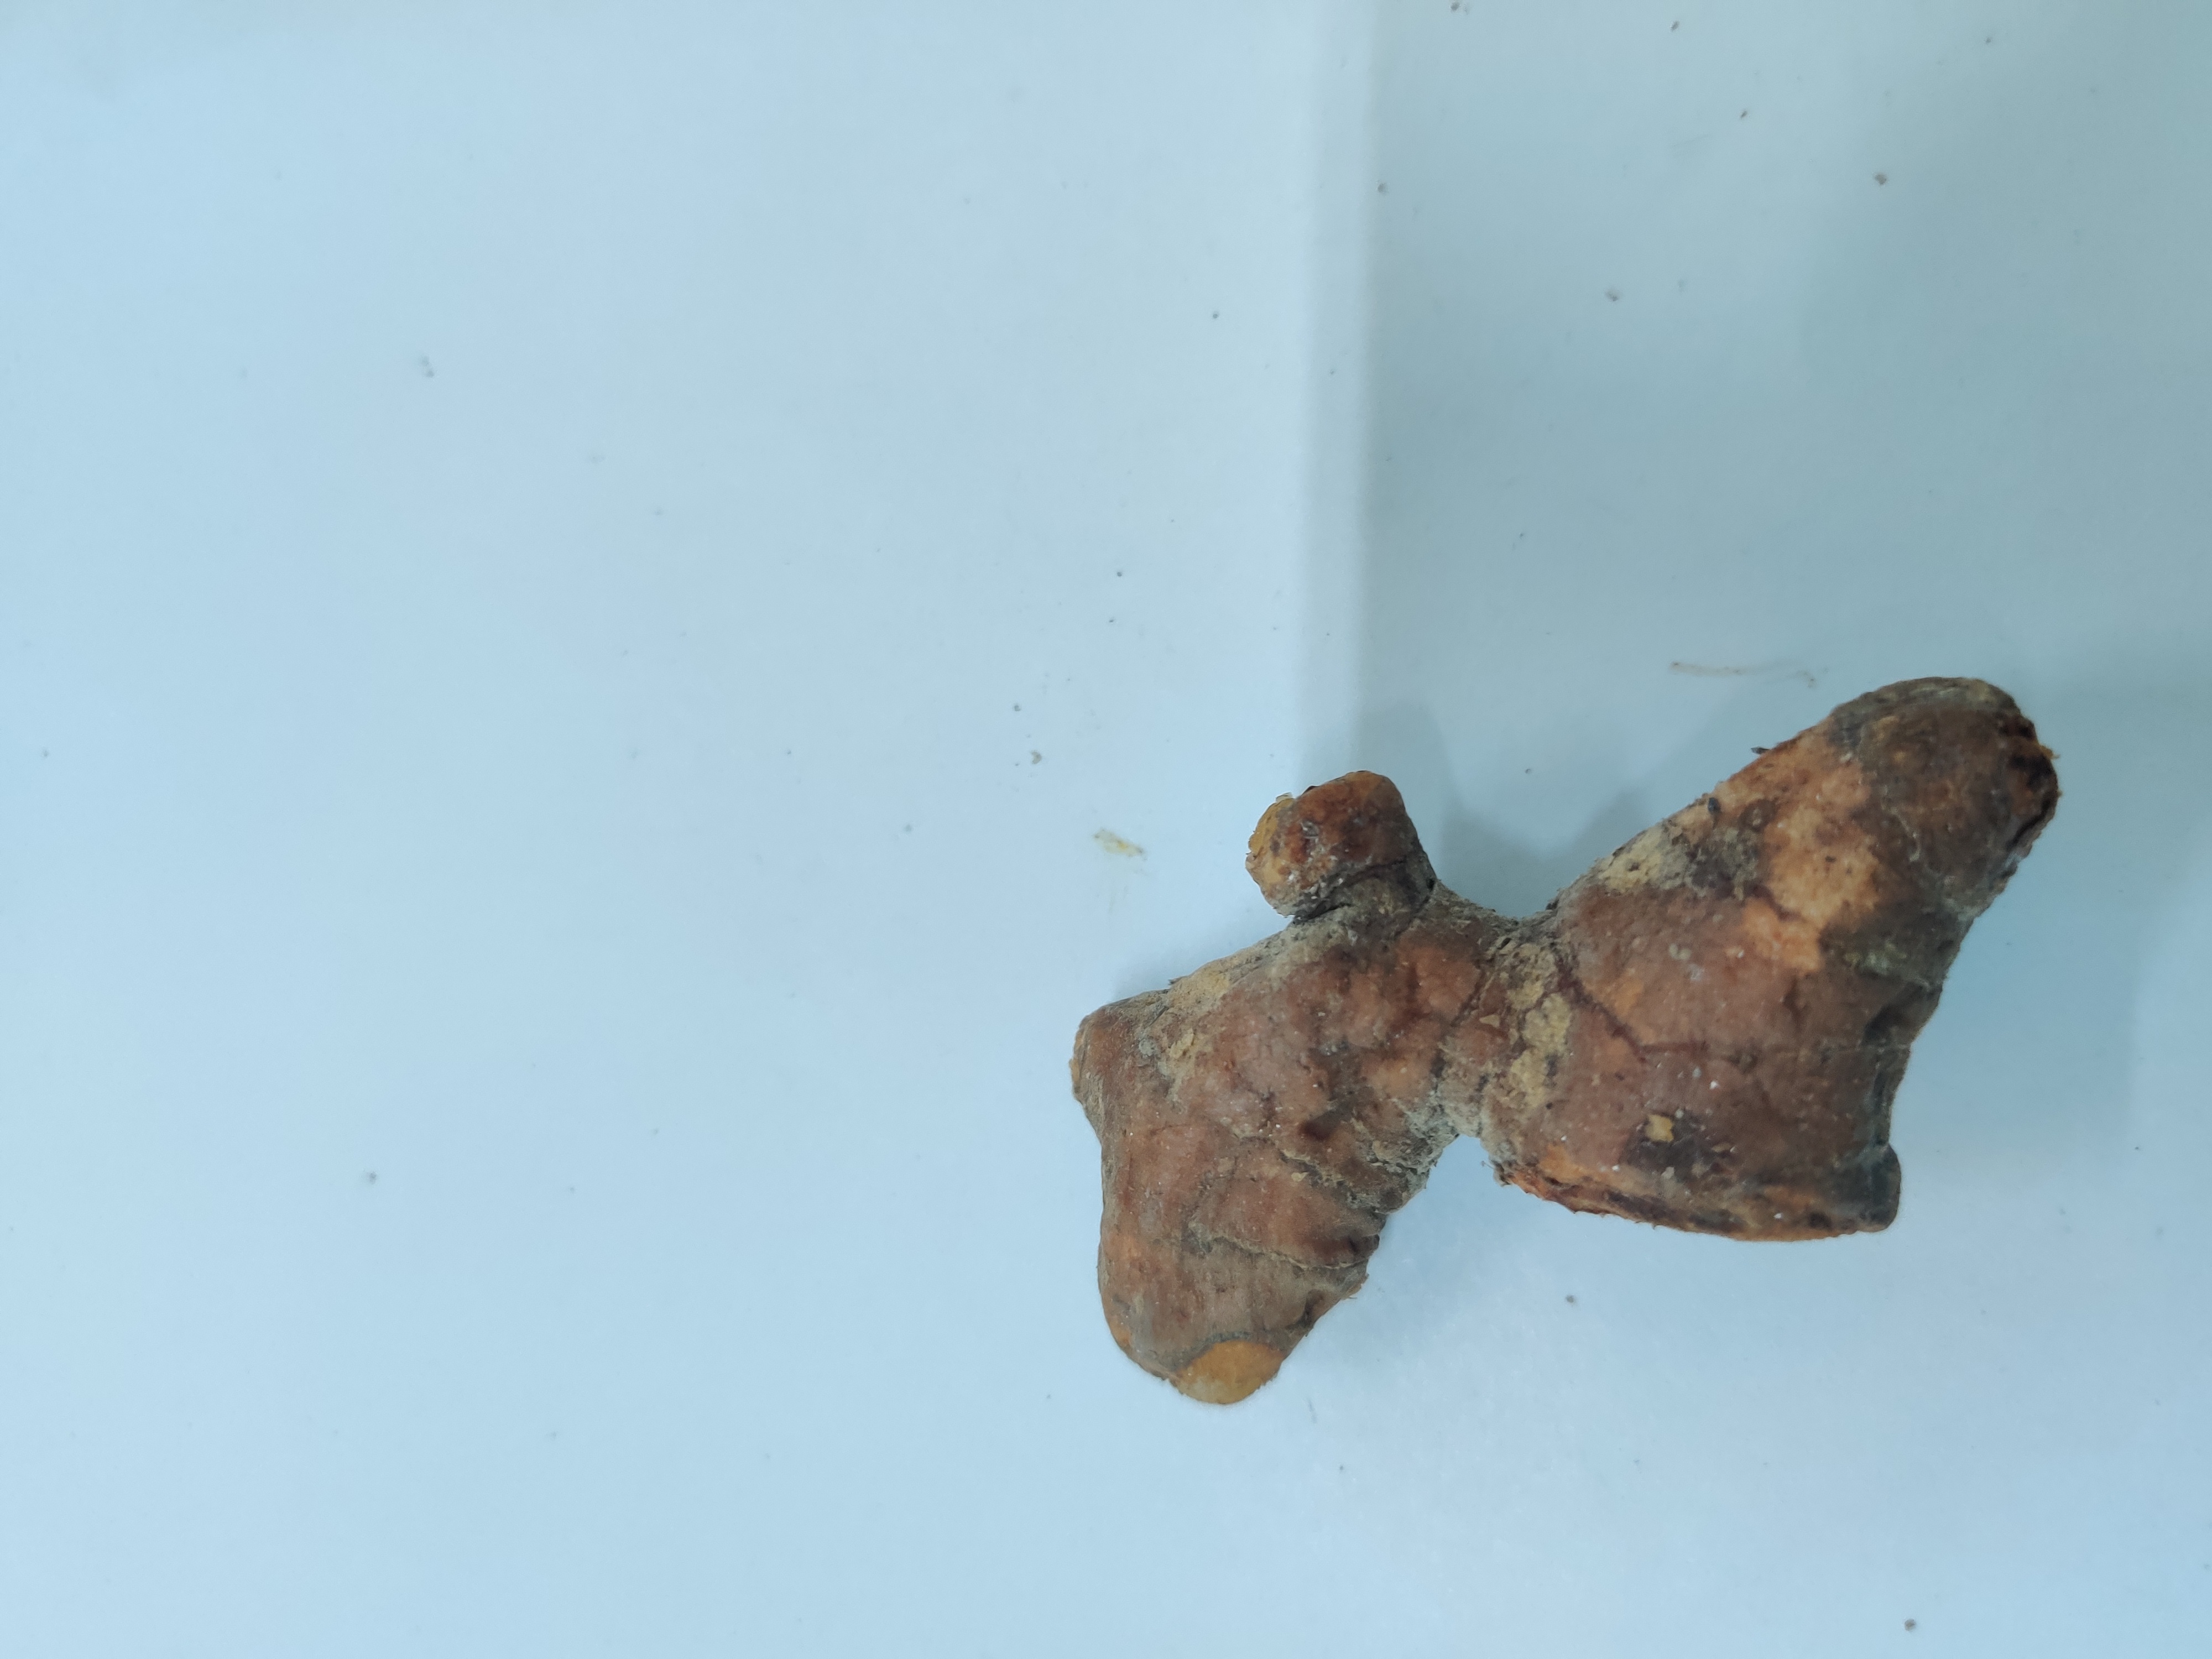
Crop: Turmeric
Condition: Severely Damaged